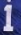
Number: 1